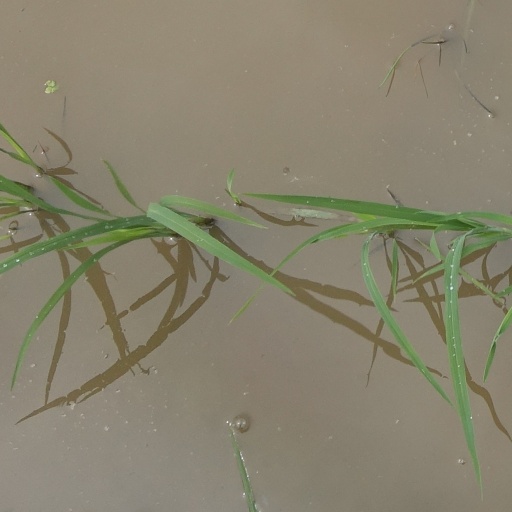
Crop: rice